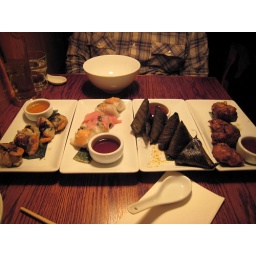
Prawn &amp;amp; pork pot stickers, NZ scallops wrapped in rice paper, banana leaf chicken, and pumpkin &amp;amp; cashew fritters